Adoration of the Shepherds (Reni)

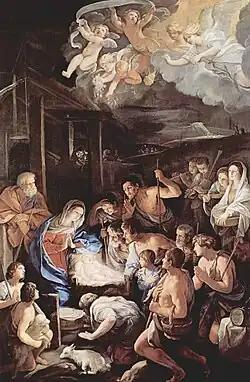
"Adoration of the Shepherds" (c. 1642) by Guido Reni

Adoration of the Shepherds is a c. 1642 oil on canvas painting by Guido Reni, commissioned by Giovan Battista Pisante, prior of the Certosa di San Martino in Naples, and still hanging on the main wall of the choir of that institution's church.